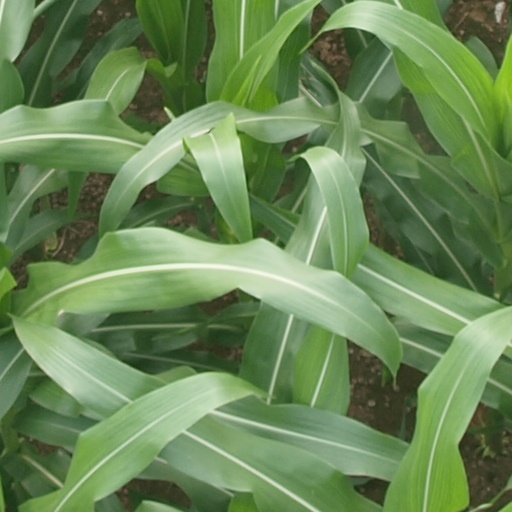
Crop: maize; corn